University of Virginia

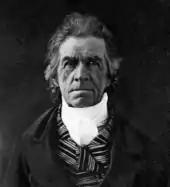
J. Hartwell Cocke supervised construction with Jefferson.

Unlike the majority of Southern colleges, the university was kept open throughout the Civil War, despite its state seeing more bloodshed than any other and the near 100% conscription of the American South. After Jubal Early's total loss at the Battle of Waynesboro, Charlottesville was willingly surrendered to Union forces to avoid mass bloodshed, and UVA faculty convinced George Armstrong Custer to preserve Jefferson's university. Although Union troops camped on the Lawn and damaged many of the Pavilions, Custer's men left four days later without bloodshed and the university was able to return to its educational mission. However, an extremely high number of officers of both Confederacy and Union were alumni. UVA produced 1,481 officers in the Confederate Army alone, including four major-generals, twenty-one brigadier-generals, and sixty-seven colonels from ten different states. John S. Mosby, the infamous "Gray Ghost" and commander of the lightning-fast 43rd Battalion Virginia Cavalry ranger unit, had also been a UVA student.